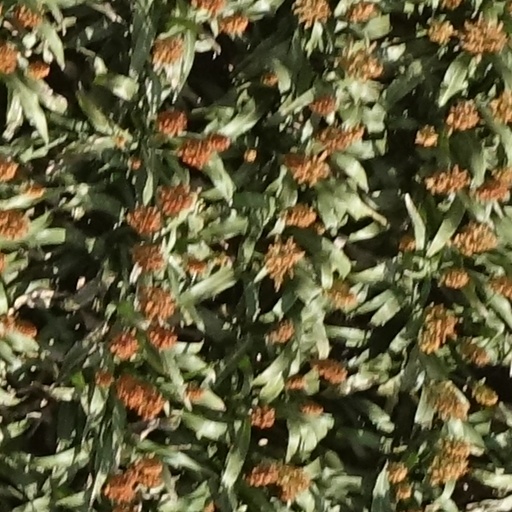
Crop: sorghum